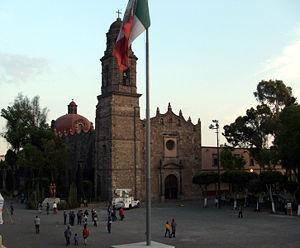
Tlalnepantla de Baz est une ville de l'État de Mexico au Mexique.